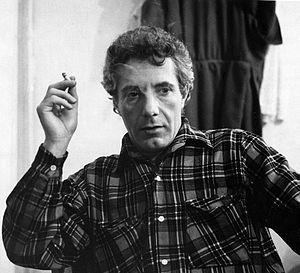
Gianrico Tedeschi est un acteur italien. Il est apparu dans plus de 50 films entre 1943 et 2013.